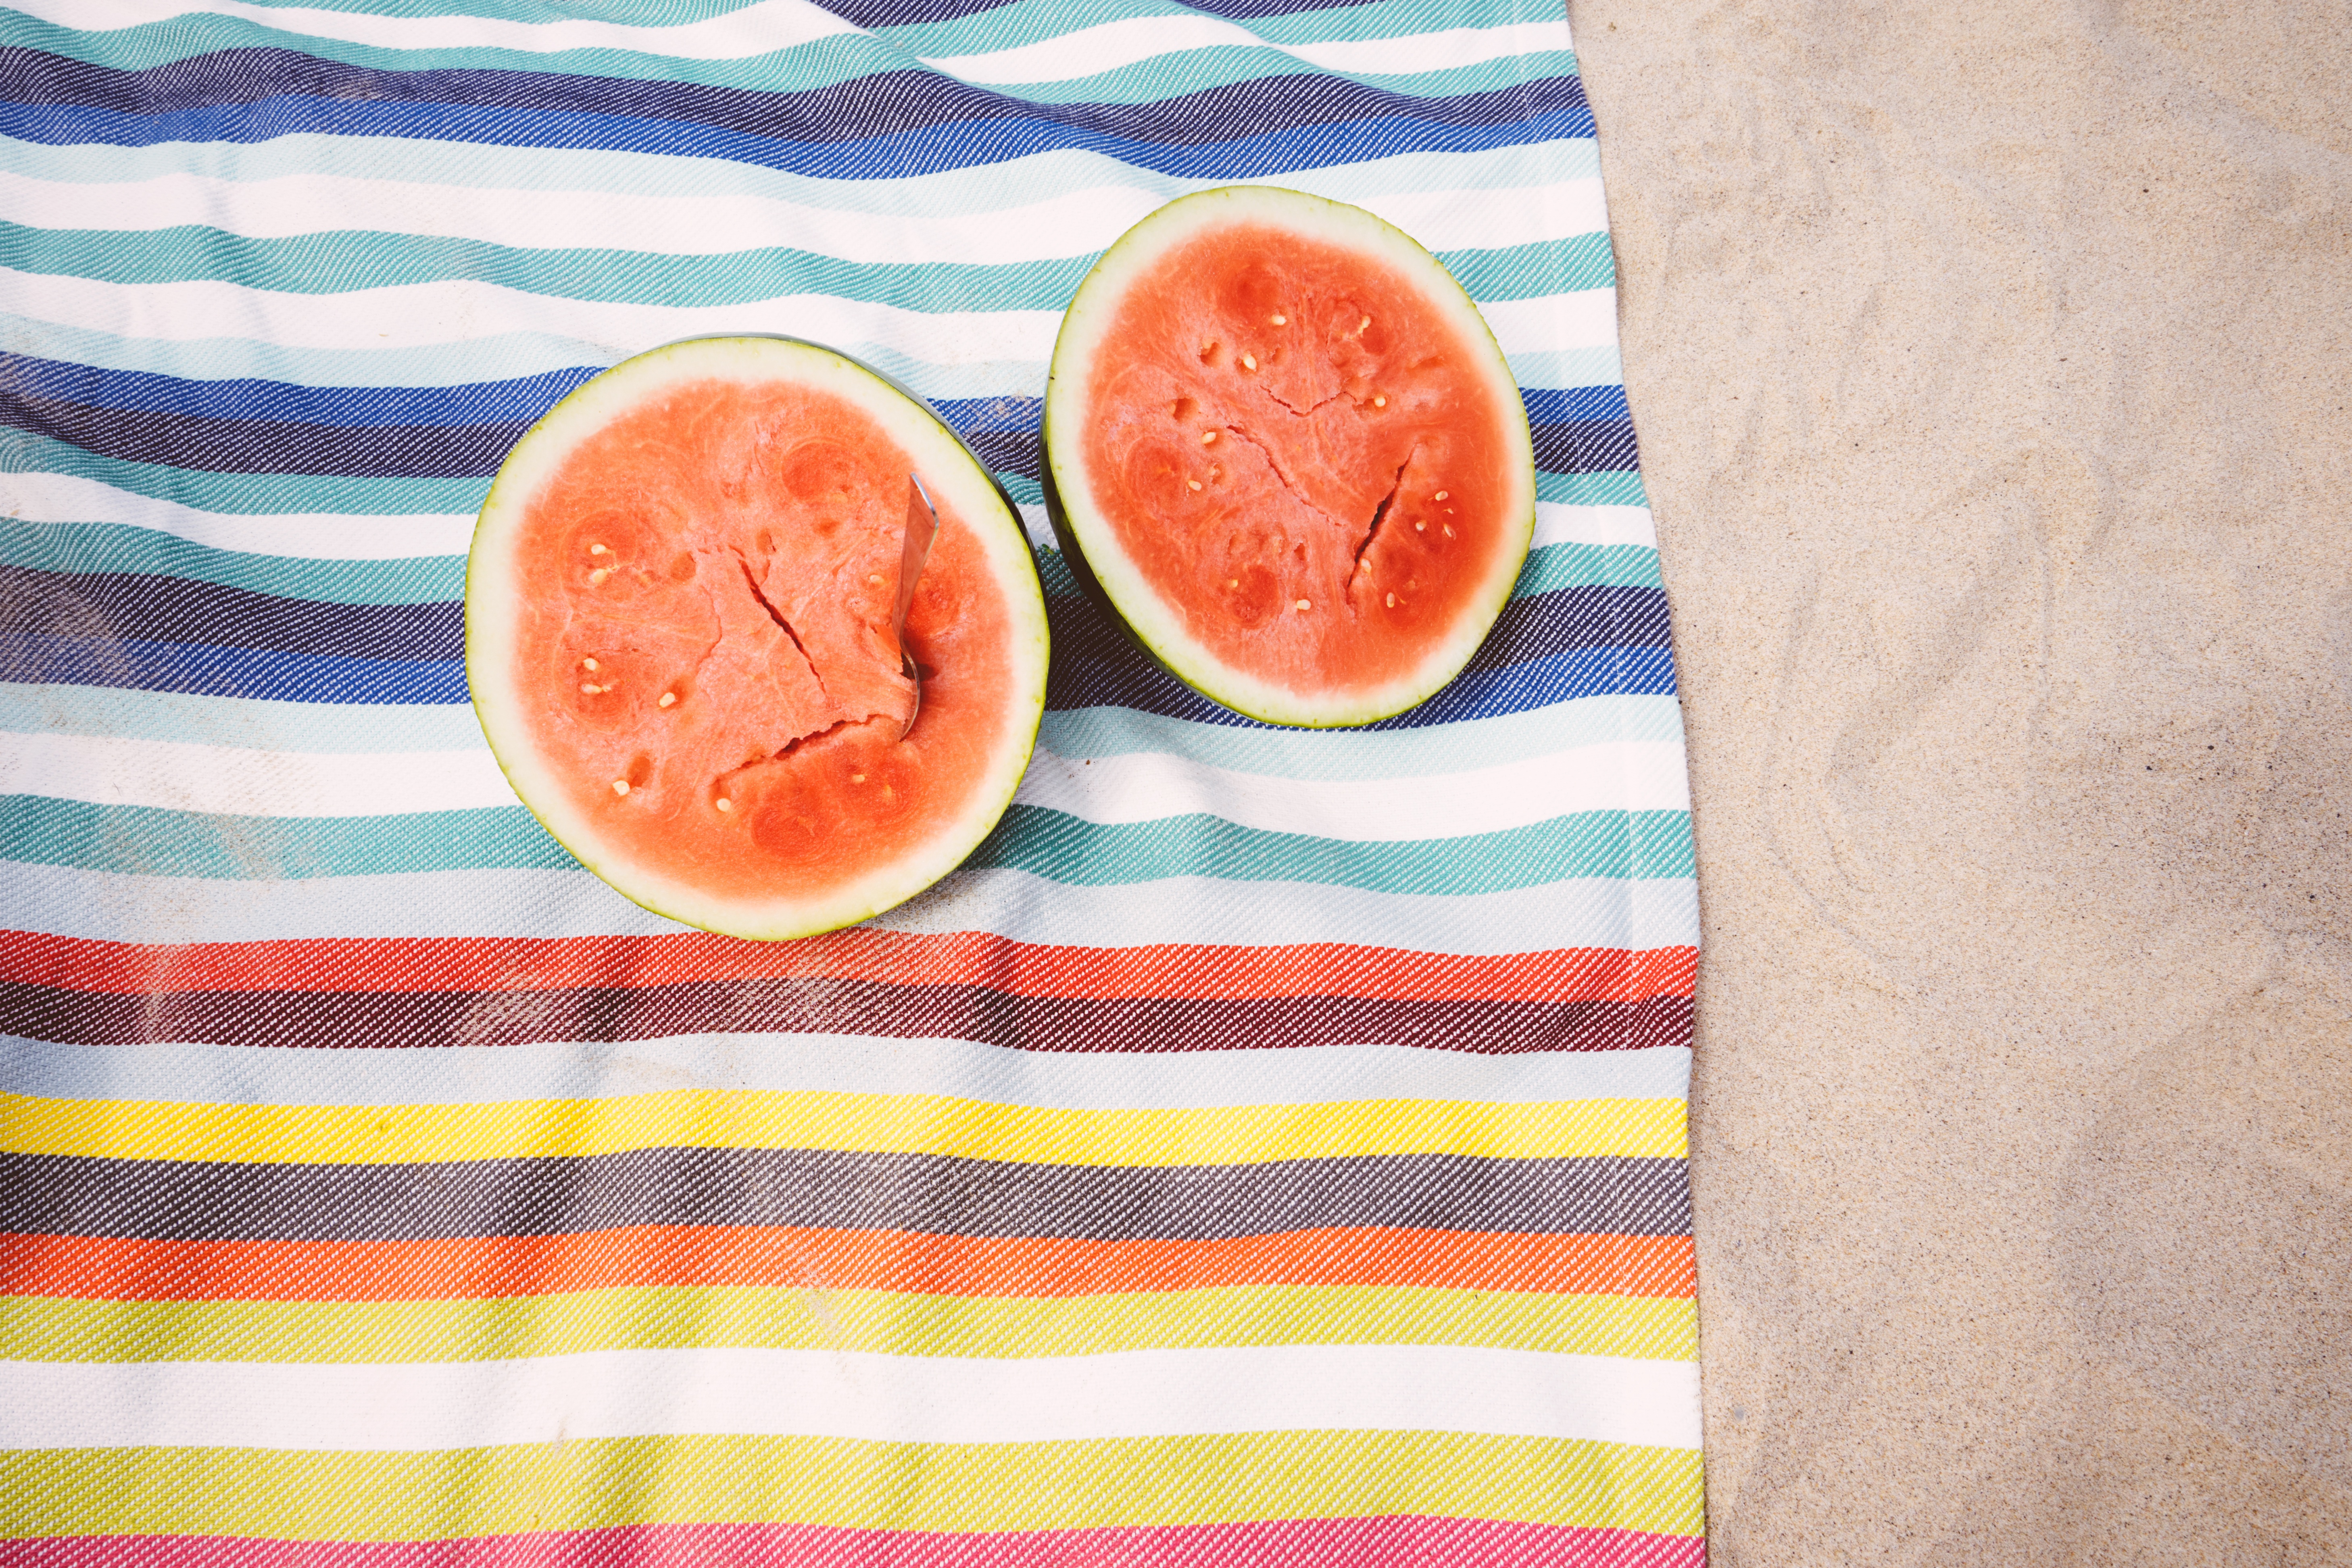
beach, sand, plant, fruit, food, produce, watermelon, citrus, melon, flowering plant, land plant, citrullus, cucumber gourd and melon family